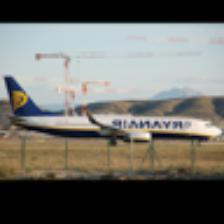
Label: NonHuman